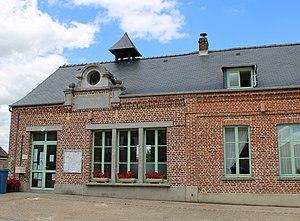
La mairie
Hary est une commune française située dans le département de l'Aisne, en région Hauts-de-France.